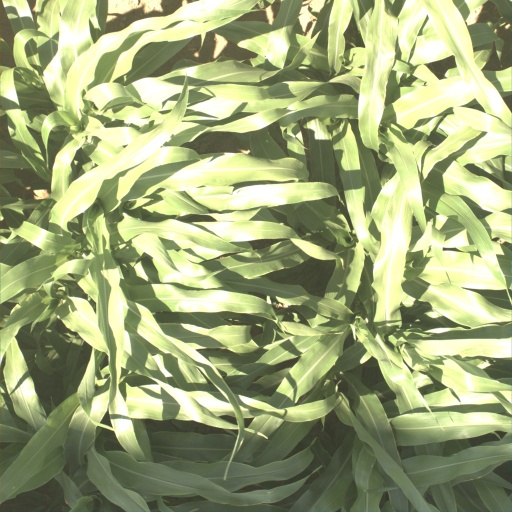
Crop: sorghum